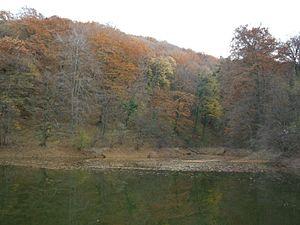
Le lac de Popovica est un lac de barrage situé en Serbie près de Stari Ledinci, dans la municipalité de Petrovaradin et dans la province autonome de Voïvodine.
La Fruška gora est un massif montagneux situé en Serbie, au nord de la région de Syrmie, dans la province autonome de Voïvodine.